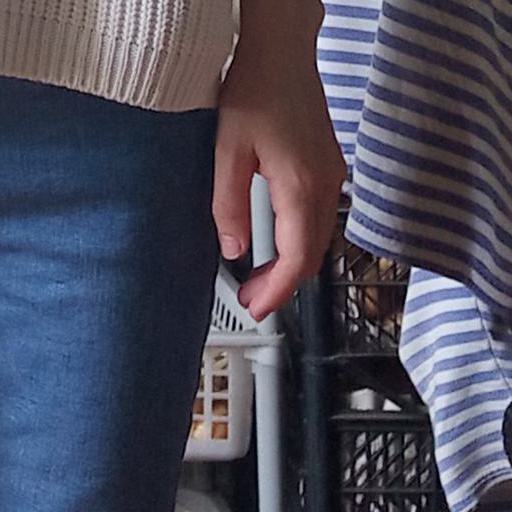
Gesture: no_gesture